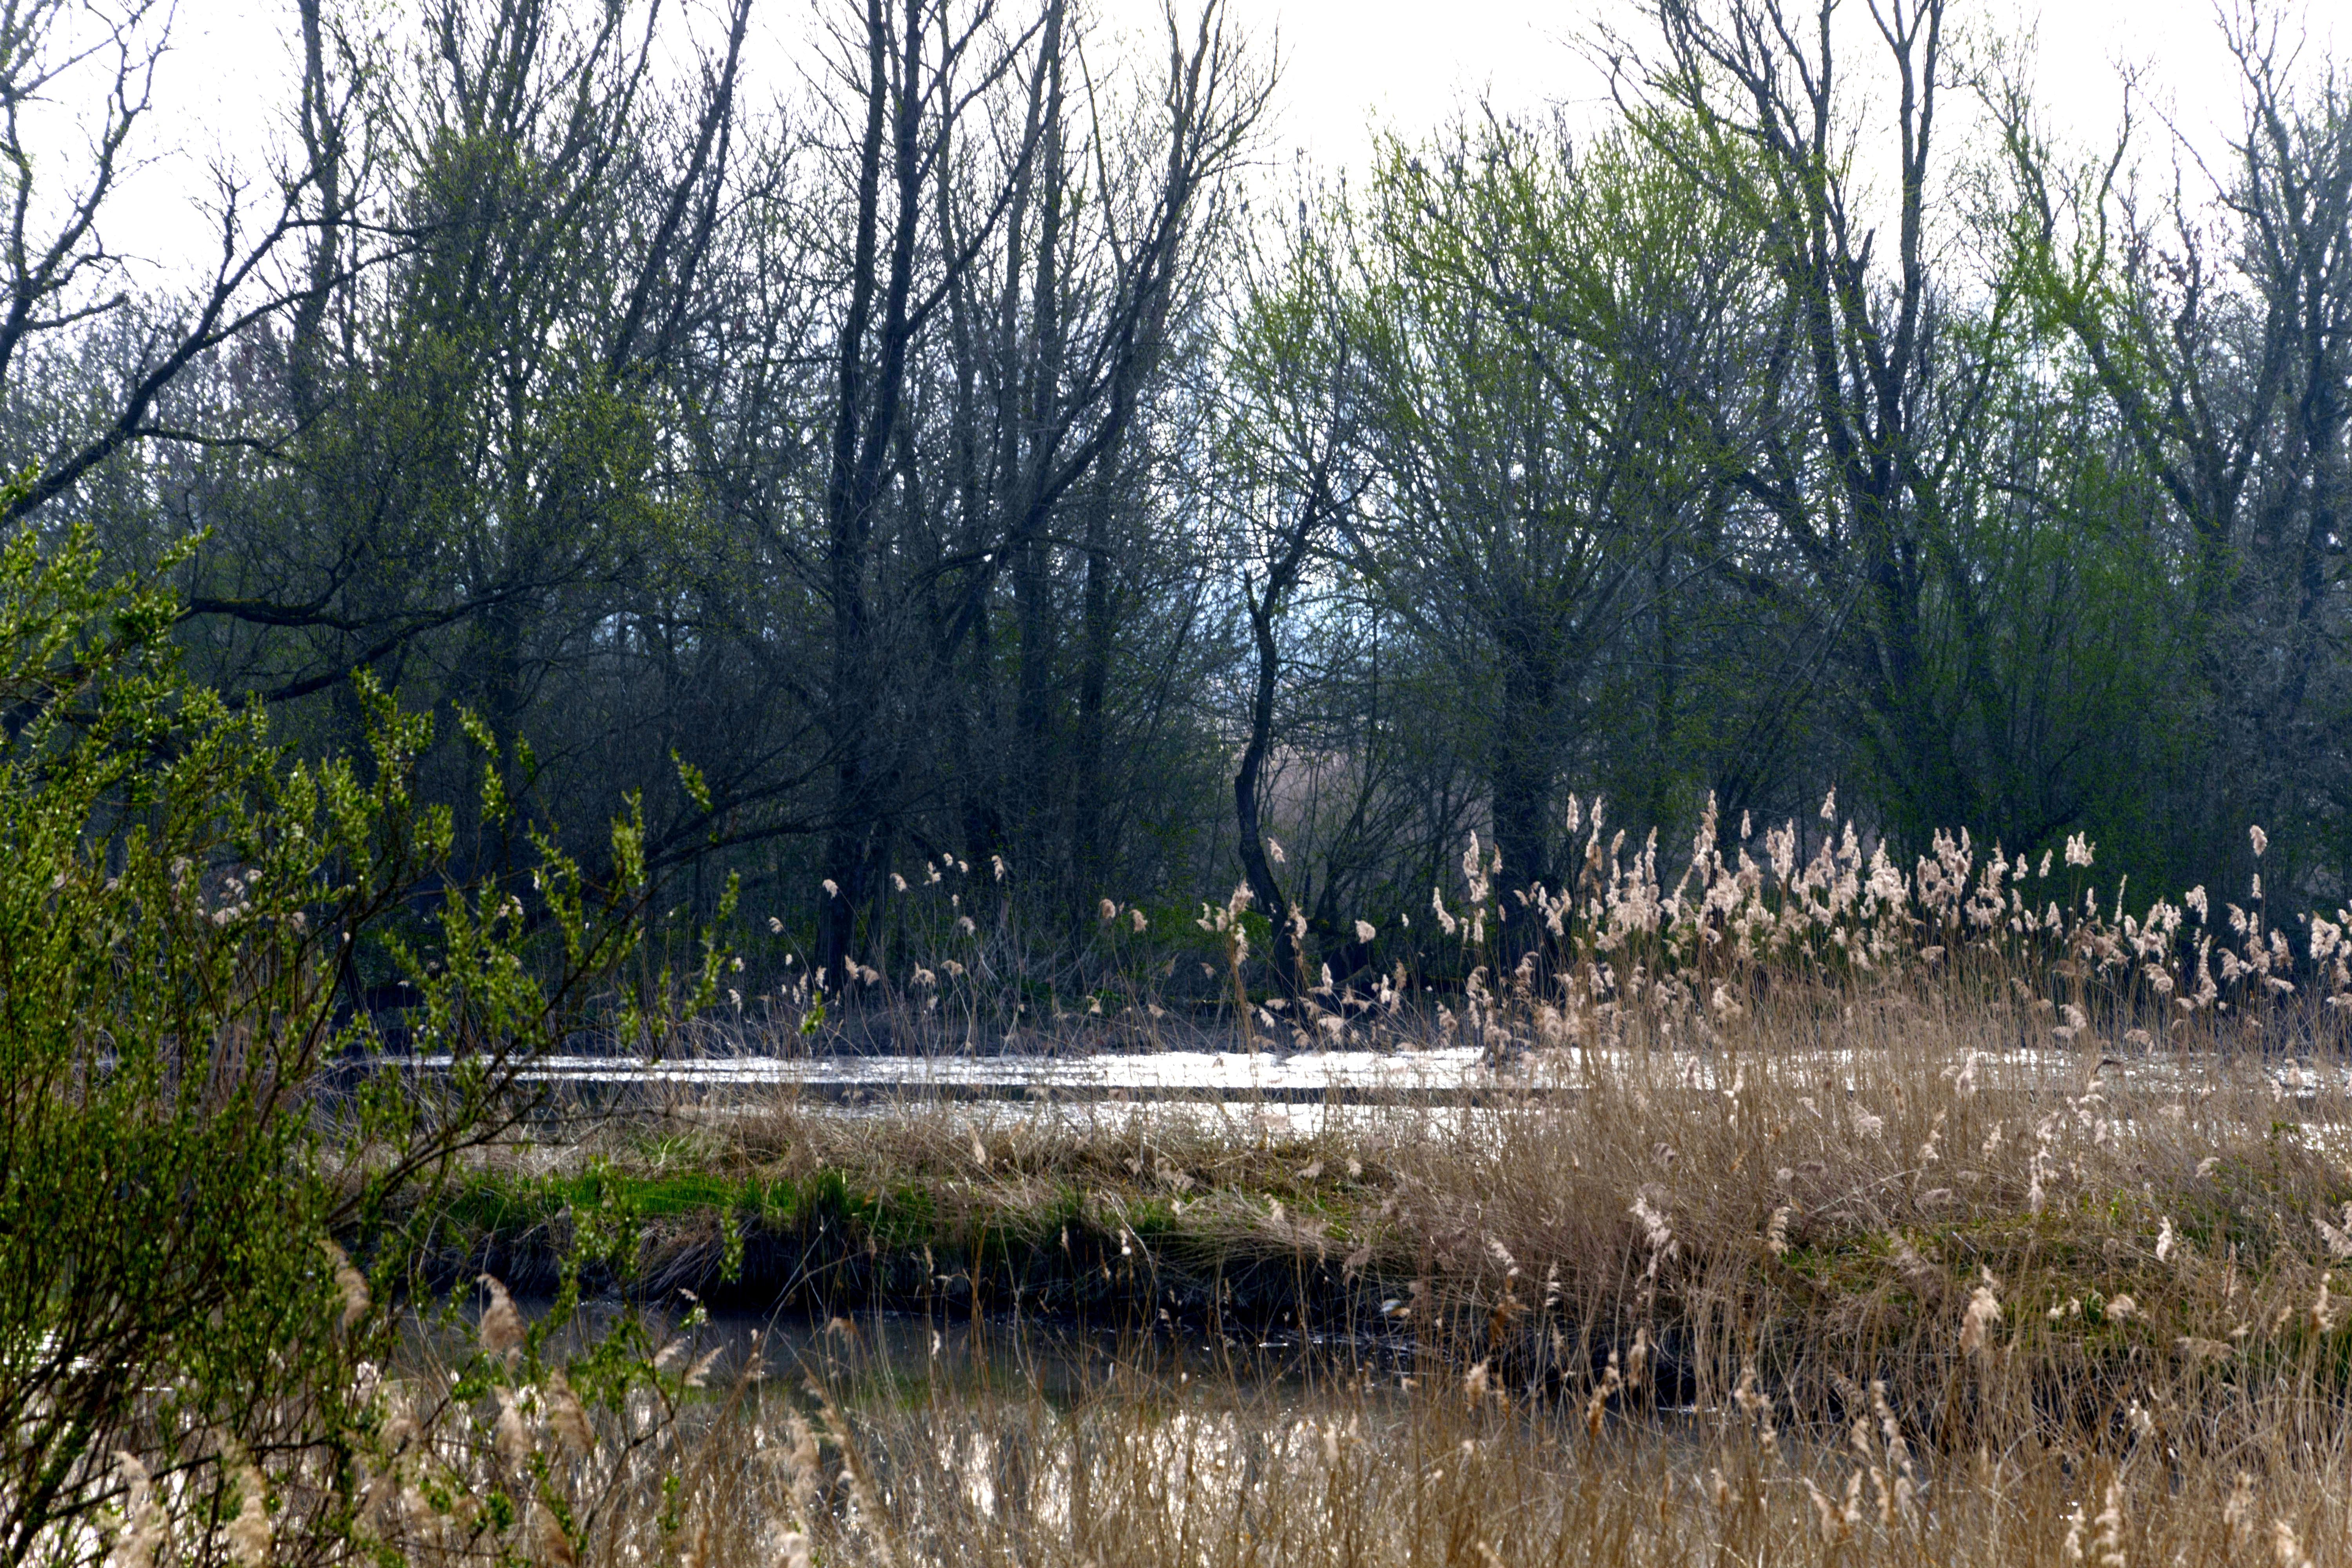
nature, outdoor, marsh, swamp, wilderness, photography, pond, wildlife, nikon, nederland, netherlands, zuidholland, outdoorphotography, wetland, bog, woodland, habitat, ecosystem, paulvandevelde, pdvandevelde, padagudaloma, natuurfotografie, dordrecht, biesbosch, nederlandinfotos, hollandse, ottersluis, nature reserve, natural environment, bayou